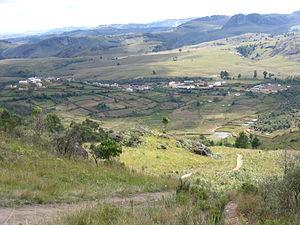
Antoetra